Juozas Kalinauskas

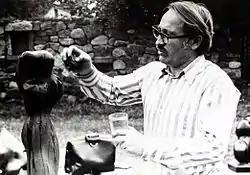
Sculptor, medallist Juozas Kalinauskas

He graduated from Vištytis middle school in 1950 and then from 1950 to 1955 studied in Stepas Žukas art school in Kaunas. From 1955 to 1961, he studied in the Lithuanian State Art Institute Vilnius, and graduated with a diploma as a sculptor. Since 1962, he has been a member of the Lithuanian Artists' Association. From 1962 to 1970, he was art director of the magazine Vilnius fashion house "Banga".